Randolph County, Arkansas

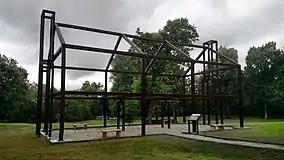
A "ghost structure" in Davidsonville Historic State Park. The park preserves and interprets the history of one of Arkansas's earliest settlements, which was abandoned by the 1830s.

The county government is a constitutional body granted specific powers by the Constitution of Arkansas and the Arkansas Code. The quorum court is the legislative branch of the county government and controls all spending and revenue collection. Representatives are called "justices of the peace" and are elected from county districts every even-numbered year. The number of districts in a county vary from nine to fifteen, and district boundaries are drawn by the county election commission. The Randolph County Quorum Court has nine members. Presiding over quorum court meetings is the "county judge", who serves as the chief operating officer of the county. The county judge is elected at-large and does not vote in quorum court business, although capable of vetoing quorum court decisions.